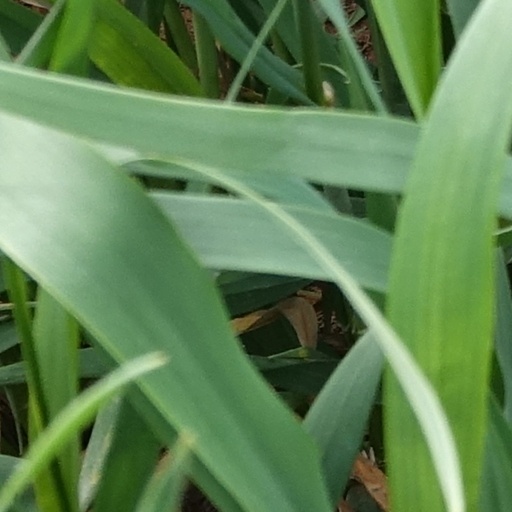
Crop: wheat